Peace Burial at Sea

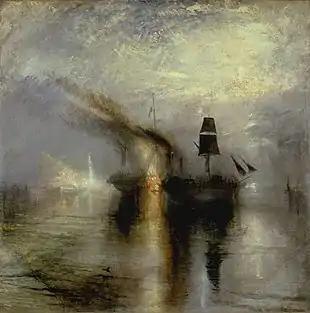
"Peace – Burial at Sea" (1842), a painting of a burial at sea by J. M. W. Turner

Peace Burial At Sea are a Newcastle upon Tyne-based four-piece post-rock band which combine elements of post-hardcore with electronic textures, incorporating lyrical themes inspired by Soviet propaganda, horror films, science fiction, and the occult. Their name was inspired by J. M. W. Turner's 1842 painting of a similar name.